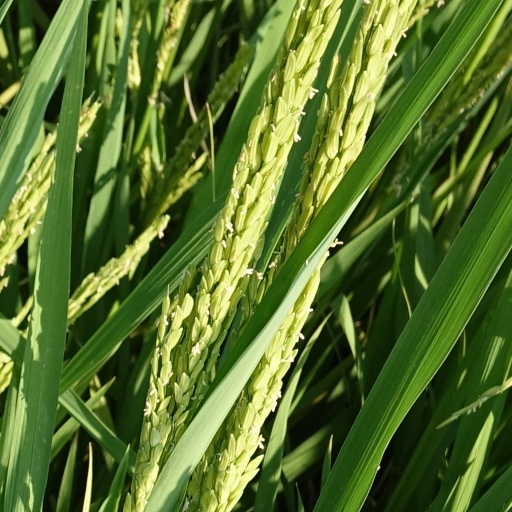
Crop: rice